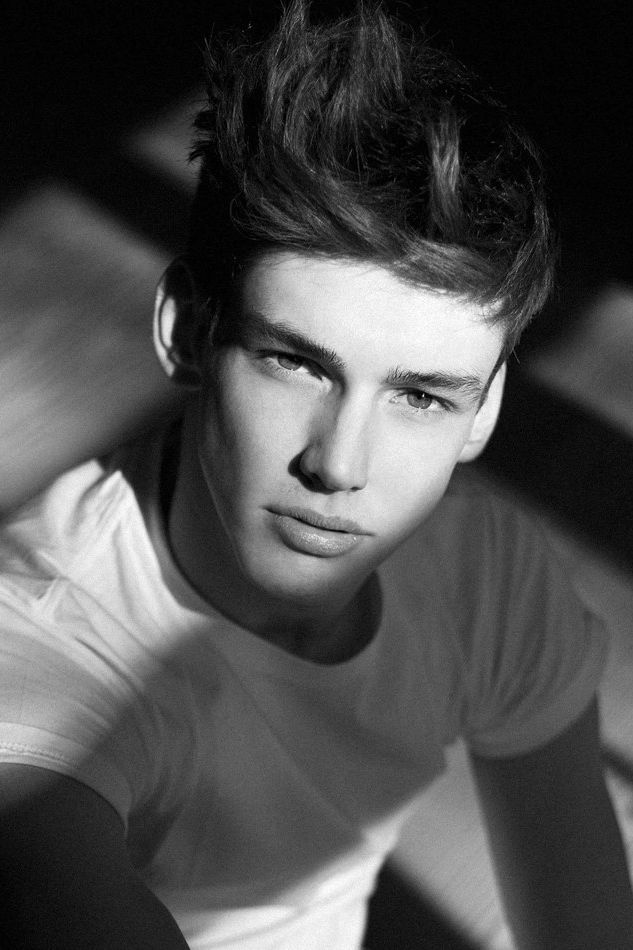
Gender: men